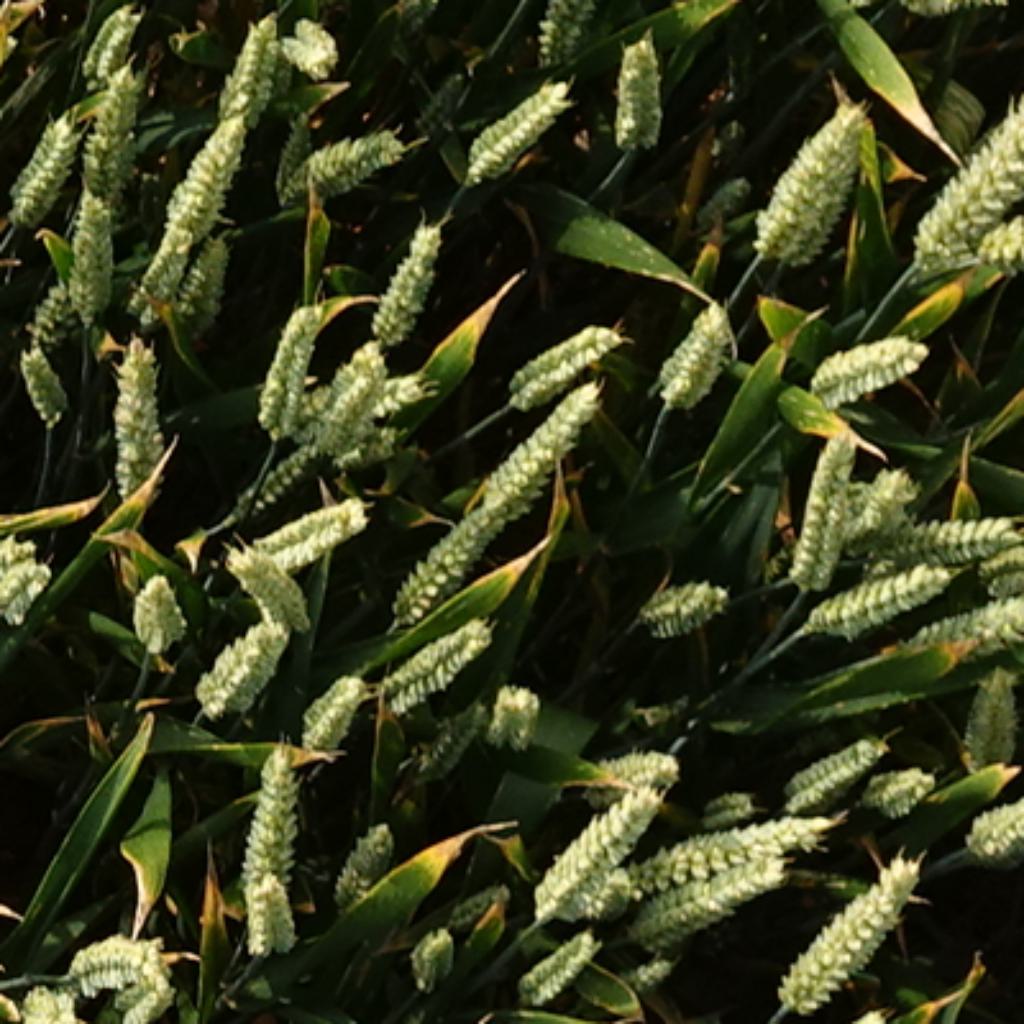
Country: France
Location: VSC
Wheat development stage: Filling - Ripening